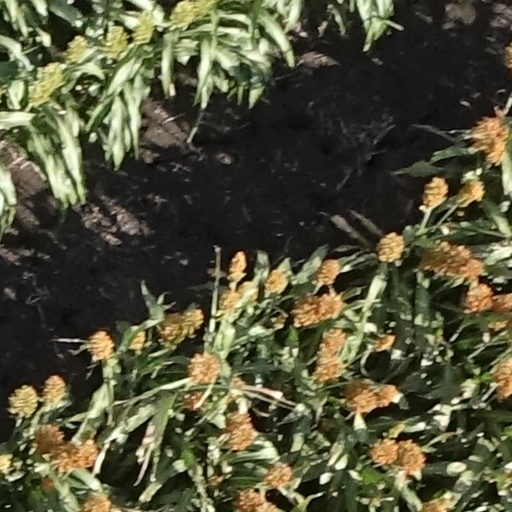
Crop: sorghum